Sky position (RA, Dec in degrees): 227.35, 5.241
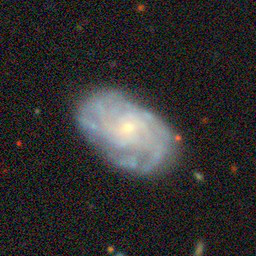
Galaxy morphology: Unbarred Tight Spiral Galaxies